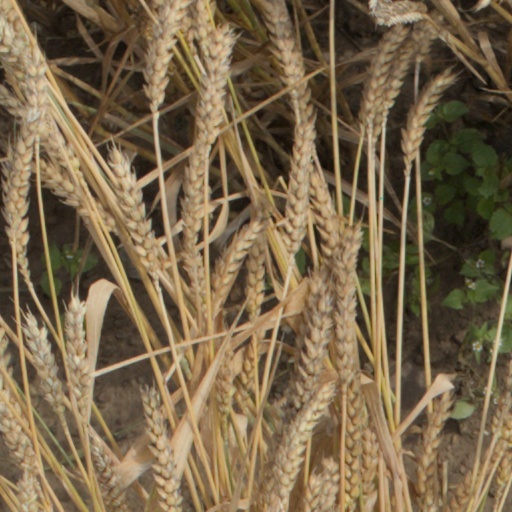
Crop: wheat